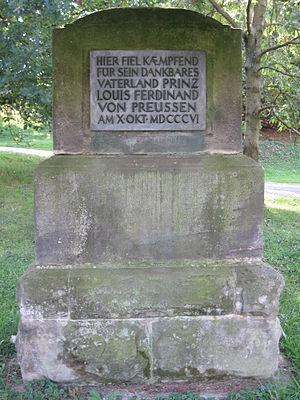
Louis-Ferdinand de Prusse est un prince prussien, membre de la maison de Hohenzollern. Neveu du roi de Prusse Frédéric II le Grand, il est le fils du plus jeune des frères du souverain, le prince Auguste Ferdinand de Prusse et de son épouse Anne-Élisabeth-Louise de Brandebourg-Schwedt. Il est donc un proche cousin des rois Frédéric-Guillaume II et Frédéric-Guillaume III de Prusse sous les règnes desquels il combattit la France révolutionnaire.